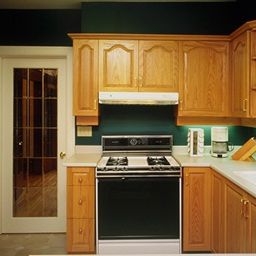
Room type: kitchen